Lockheed Have Blue

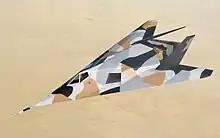
Lockheed Have Blue concept art

Skunk Works now had to design, construct and flight test two crewed demonstrators as part of Phase 2, or "Have Blue". To build the demonstrators, Ben Rich had to raise $10.4 million from the Lockheed management, which was secured by June. Phase 2 encompassed three main objectives, which were the validation of: reduced visibility in the radio wave, infrared, and visual spectrums and reduced acoustical observability; acceptable flying qualities; and the "modeling capabilities that accurately predict low observable characteristics of an aircraft in flight".